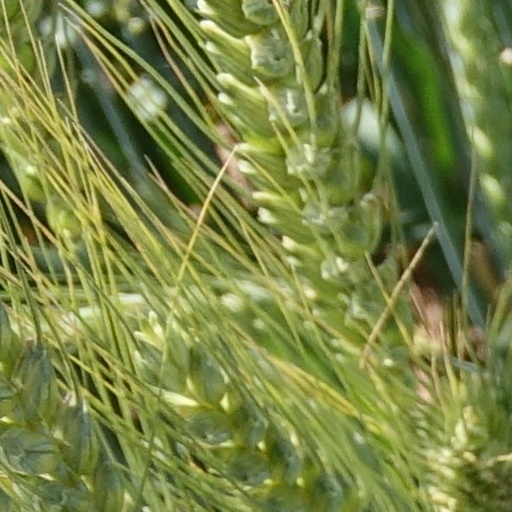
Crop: wheat